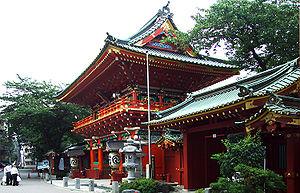
Le Kanda-myōjin, anciennement Kanda-jinja, est un sanctuaire shinto situé à Chiyoda, l'un des vingt-trois arrondissements de Tokyo, au Japon. Le sanctuaire a mille deux cent soixante-dix ans d'âge mais la structure principale a été reconstruite plusieurs fois à cause d'incendies ou de séismes. Il est situé dans une des zones résidentielles les plus chères de Tokyo. Le sanctuaire Kanda est un sanctuaire important à la fois pour la classe des guerriers et aussi pour l'ensemble des Japonais, en particulier au cours de l'époque d'Edo, quand le shogun Tokugawa Ieyasu s'y est rendu.